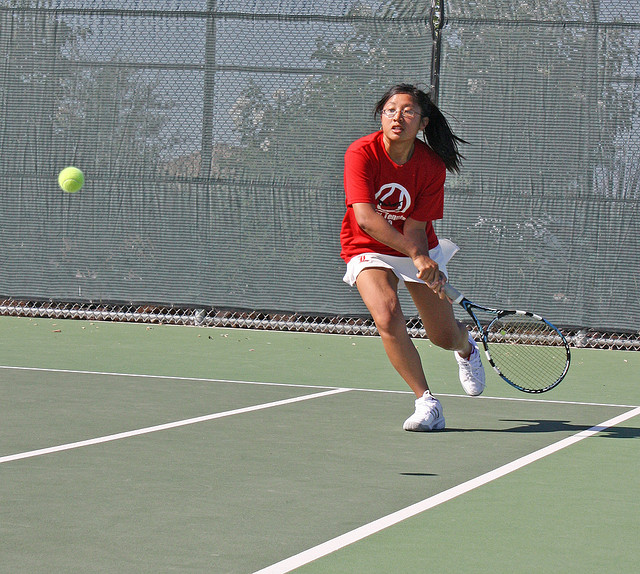
vận động viên tennis đang vung vợt đánh bóng trên sân